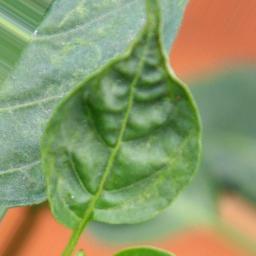
Label: mites_and_trips